Mediator (coactivator)

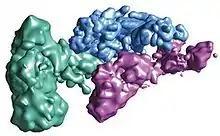
: Mediator structural model

There is a report that Mediator stably associates with a particular type of non-coding RNA, ncRNA-a. These stable associations regulate gene expression "in vivo", and are prevented by mutations in MED12 that produce the human disease FG syndrome. Thus, the structure of a Mediator complex can be augmented by RNA as well as proteinaceous transcription factors.